Hoshino Resorts

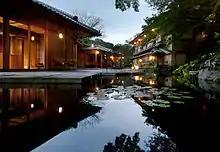
The Water Garden at Hoshinoya Kyoto

Hoshino Resorts began life in 1904, as a forestry business in Karuizawa, which had just begun to become popular as a location for holiday villas. Founder Kuniji Hoshino then opened the first Hoshino Onsen Ryokan ten years later in 1914. As natural hot springs were uncovered in the area, Karuizawa became a center for 1920s culture, attracting some of the most notable authors, poets and feminists of the period such as Tōson Shimazaki, Kanzō Uchimura, Akiko Yosano, and Hakushū Kitahara to the "Liberal Education of Art Workshop" held in the area. It began its policy towards energy self-sufficiency as early as 1929, with the opening of its first hydroelectric power plant.